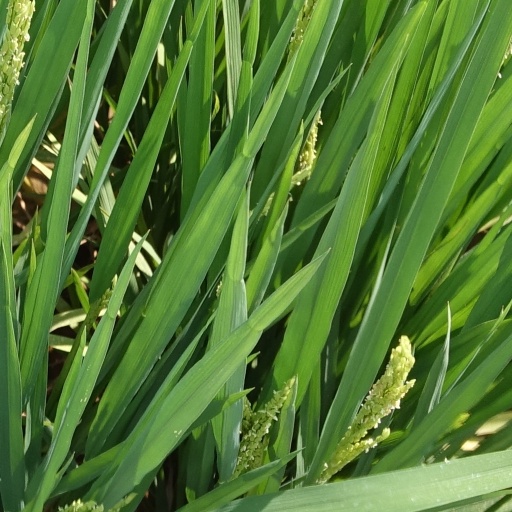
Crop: rice